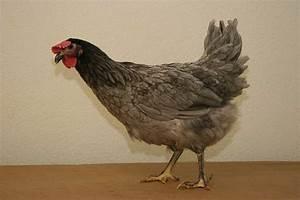
chicken